Question: Please indicate a possible affordance area of the rugby ball that can be used for catching
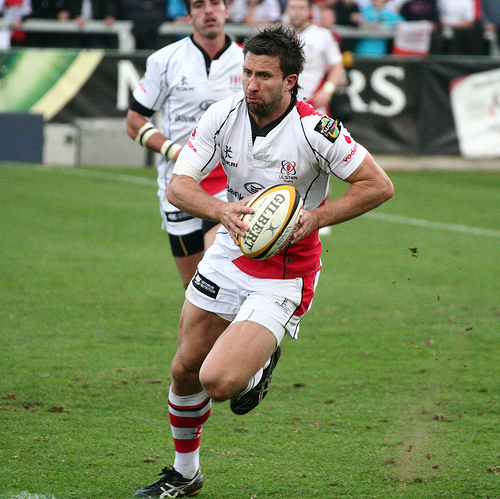
Answer: [236.5, 184.5, 301.5, 260.5]